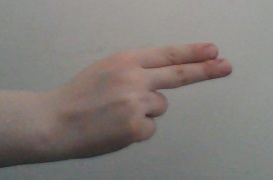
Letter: ain